Fantail

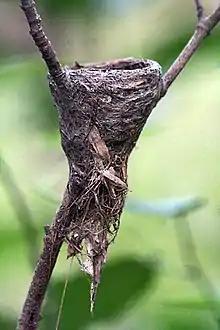
The nest of a white-throated fantail, showing the tapered tail that many nests of the family have.

Fantails are territorial and aggressively defend their territories from conspecifics (other members of the same species) as well as other fantail species and other flycatchers. Within the territory the female selects the nesting site, these sites are often close to the previous year's nest. Breeding responsibilities, nest building, incubation and chick feeding, are shared between both sexes.